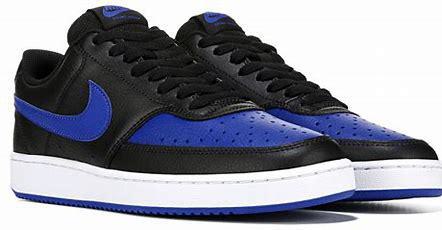
Brand: Nike
Model: Court